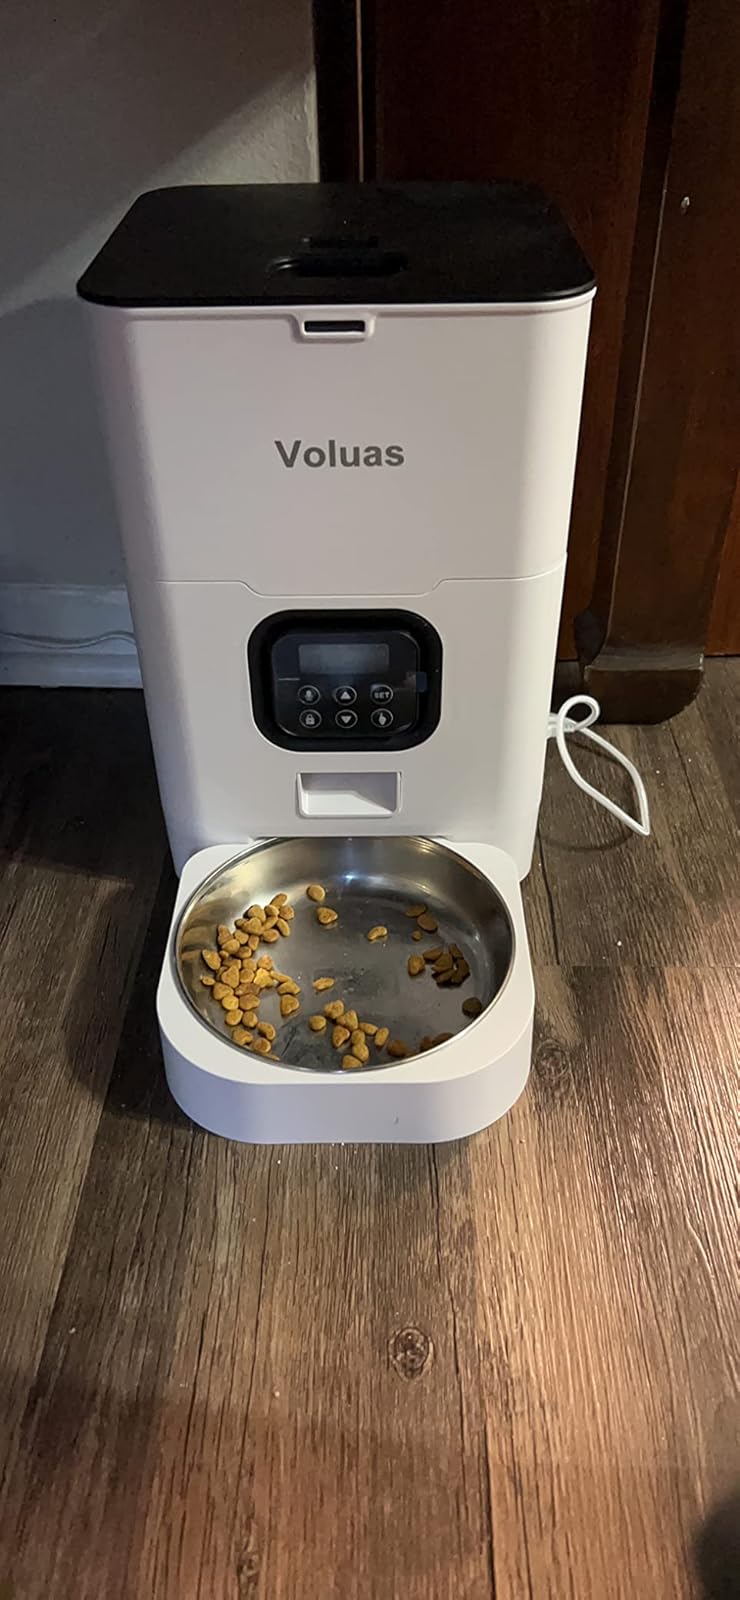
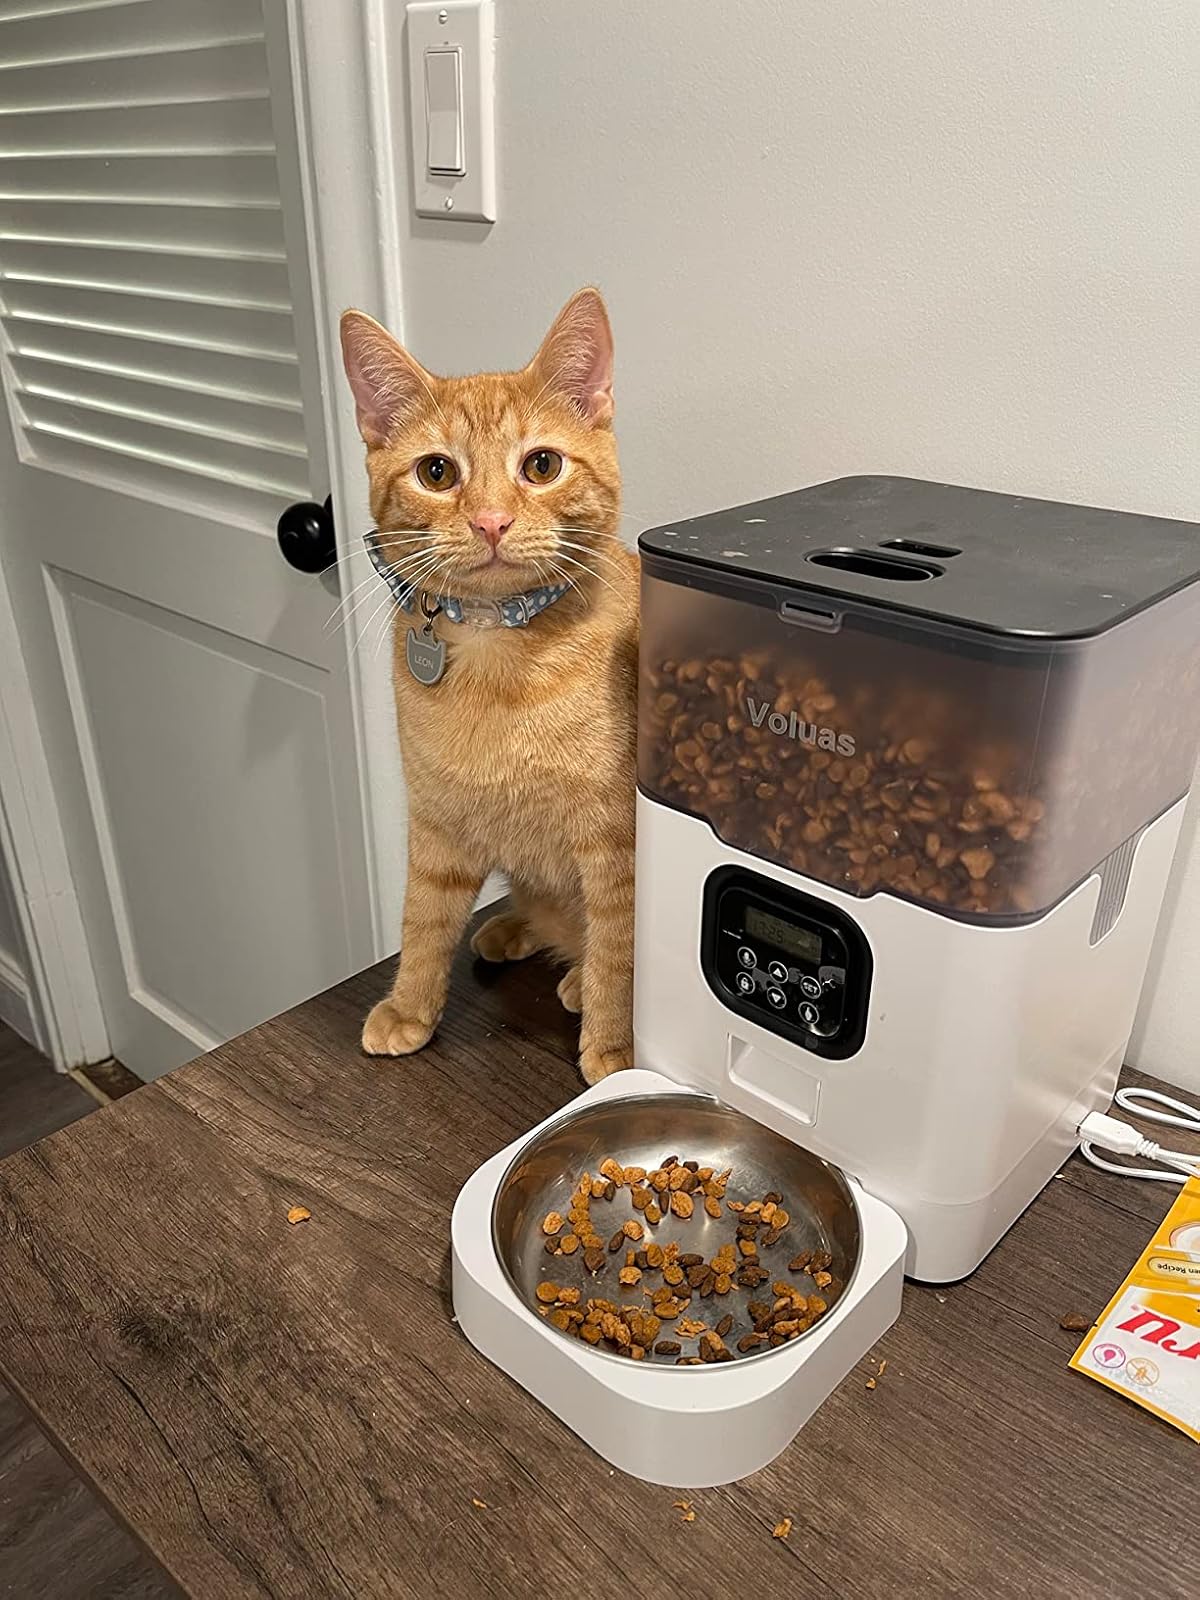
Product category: items_feeder
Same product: no